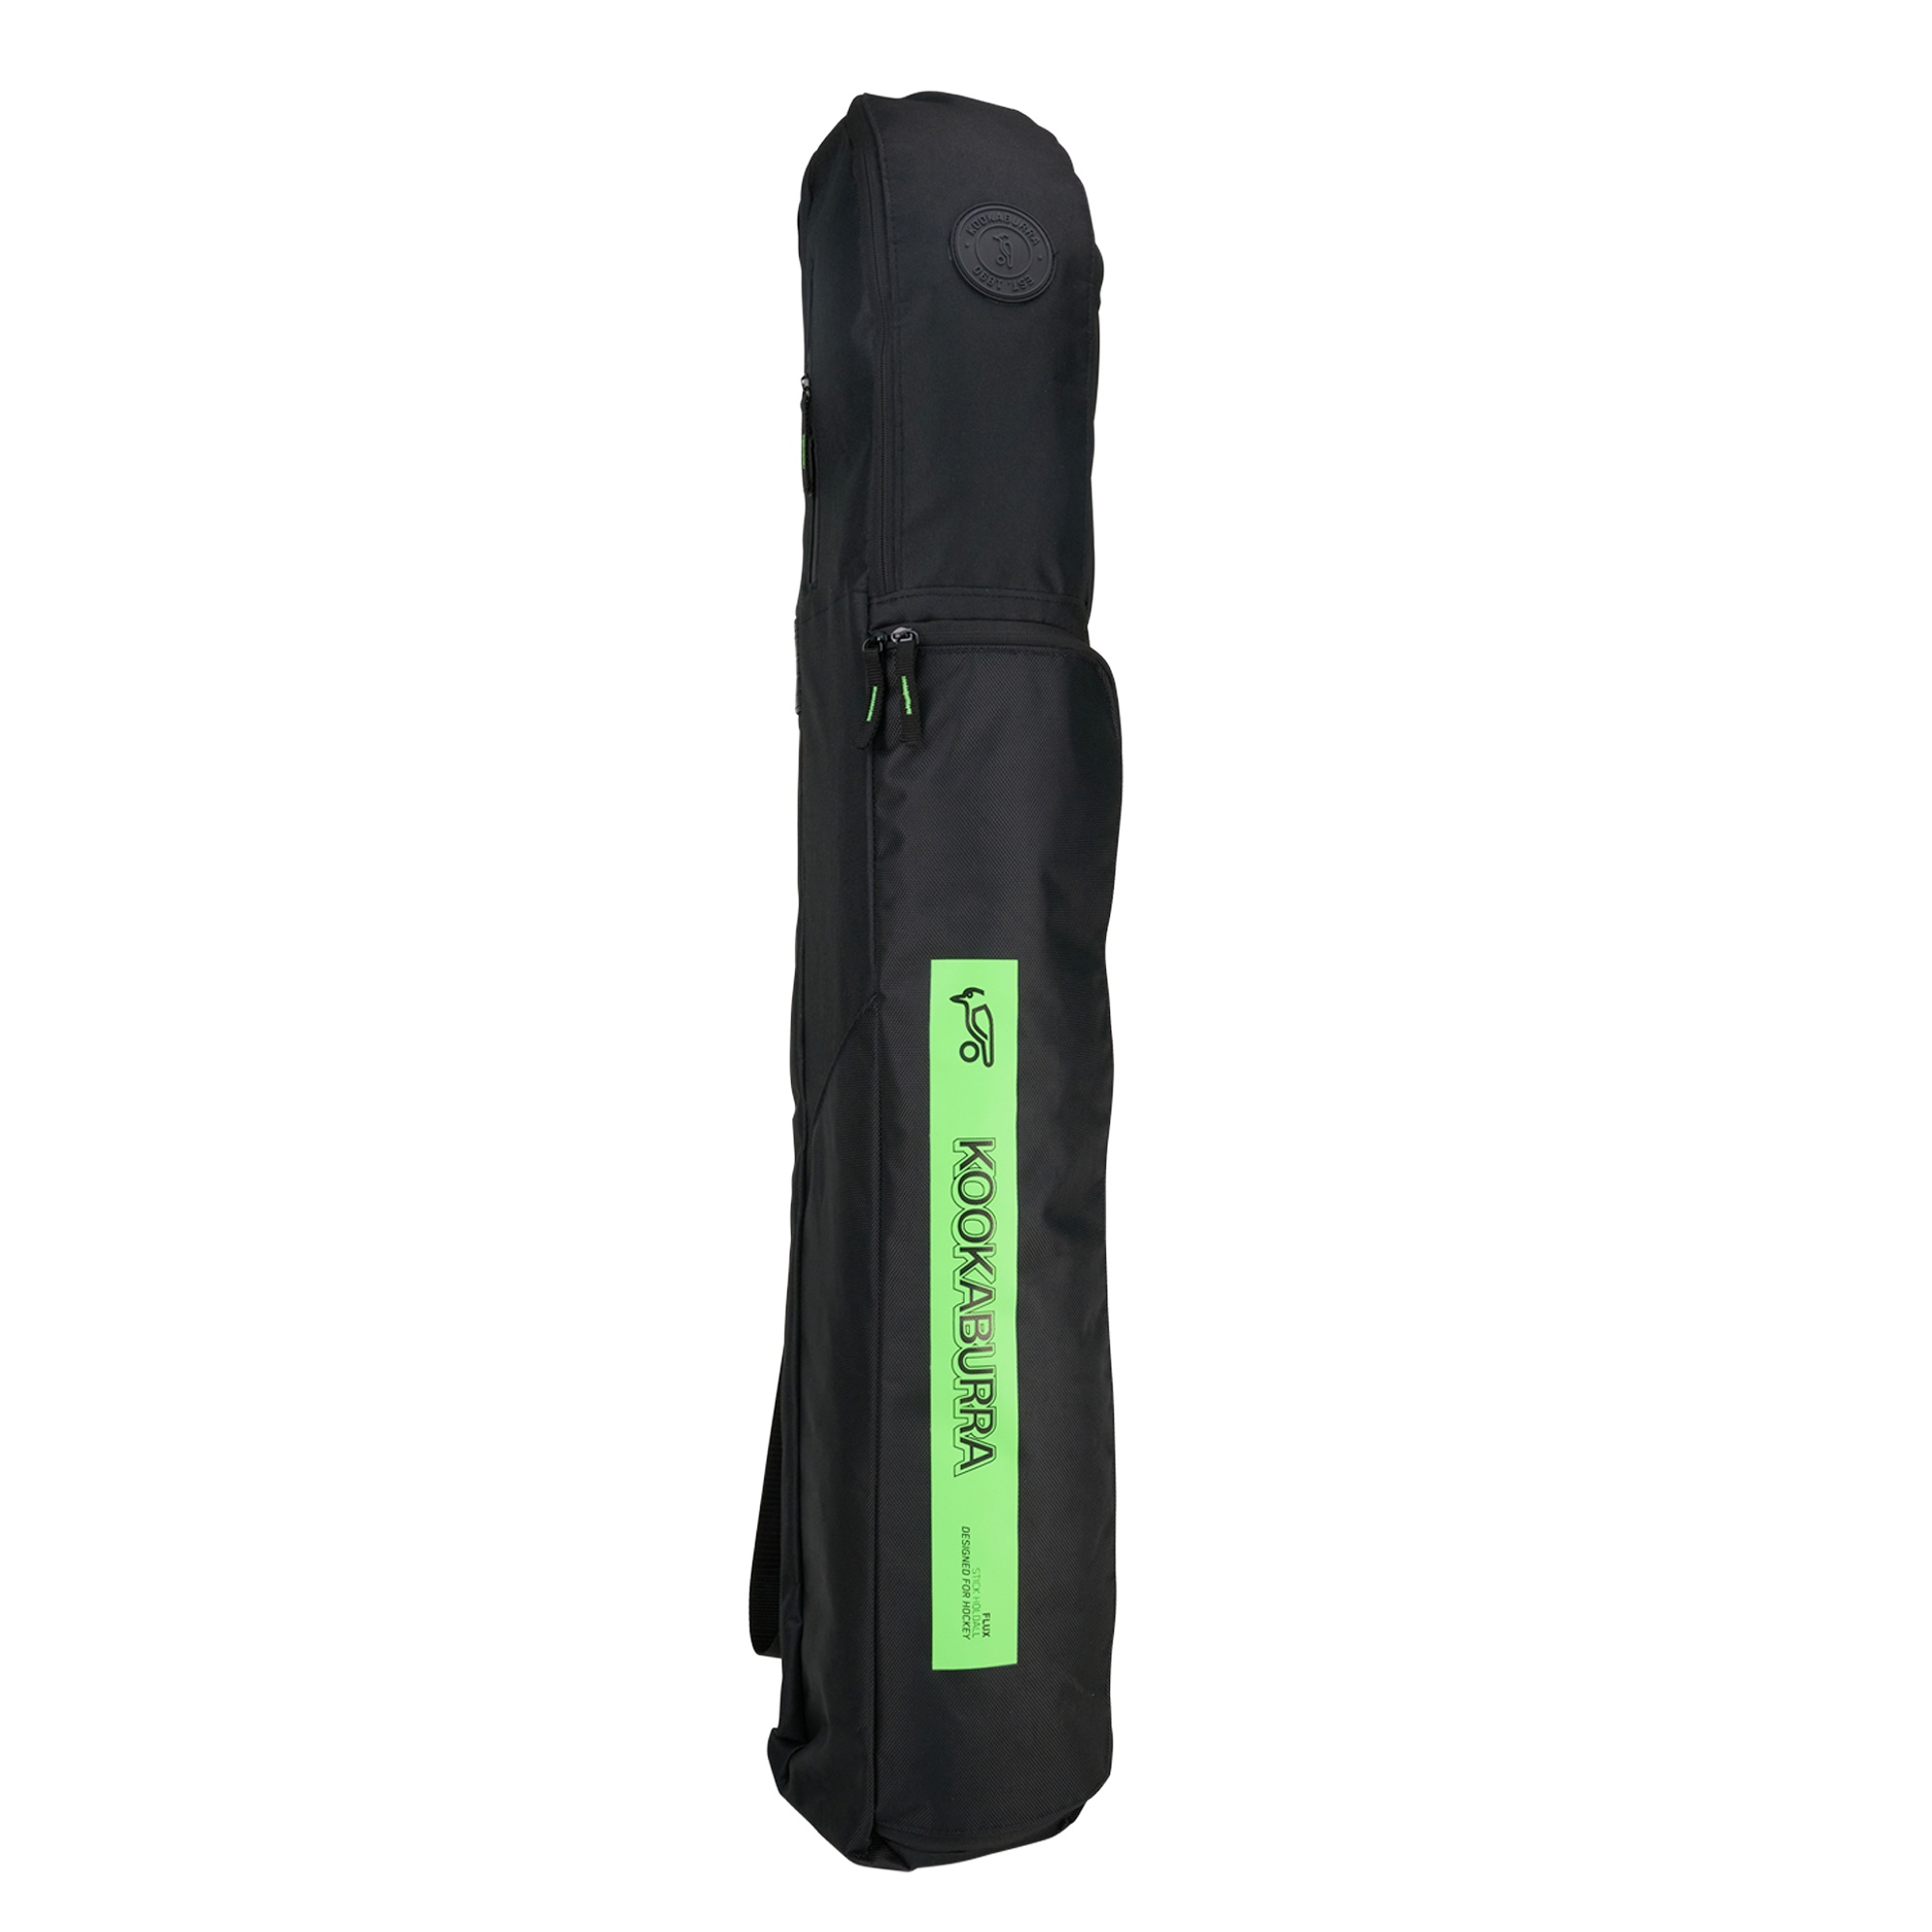
Kookaburra Flux Hockey Stickbag 2025/26
KOOKABURRA FLUX HOCKEY BAG The Kookaburra Flux – is the ideal compact hockey bag for players who travel light. With an 18L capacity , it holds 2–3 sticks plus kit in a streamlined build. Two ergonomic compartments , an exterior mesh pocket , and a top grab handle with carabiner clip keep gear organised and accessible. A padded adjustable shoulder strap adds comfort for on-the-go players who value mobility without compromising performance. Holds 2–3 Sticks + Kit – Ideal for training and matches. 18L Capacity – Compact, efficient design. Ergonomic Pockets + Mesh Storage – Easy access and ventilation. Adjustable Shoulder Strap – Comfort meets convenience. Colours: Black, Blue & Marine/Pink. Dimensions: H100cm x W15cm x D12cm
Brand: Kookaburra
Category: Sporting Goods > Athletics > Field Hockey & Lacrosse > Field Hockey Training Aids > Field Hockey Training Backpacks